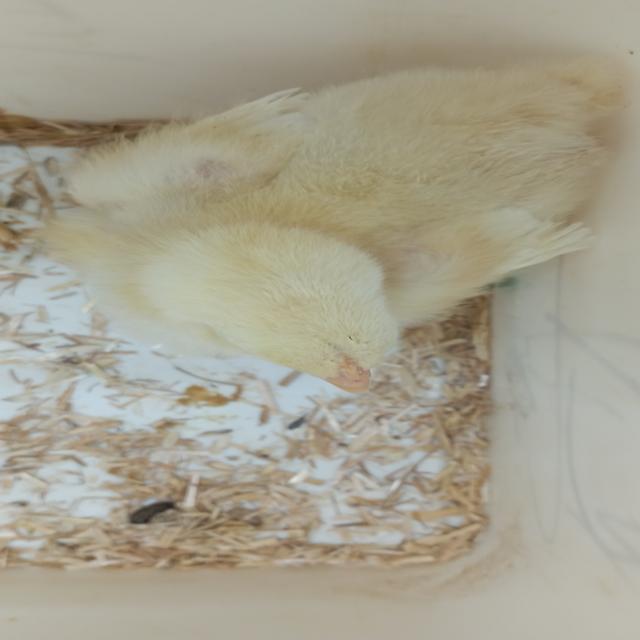
Weight: 198 g